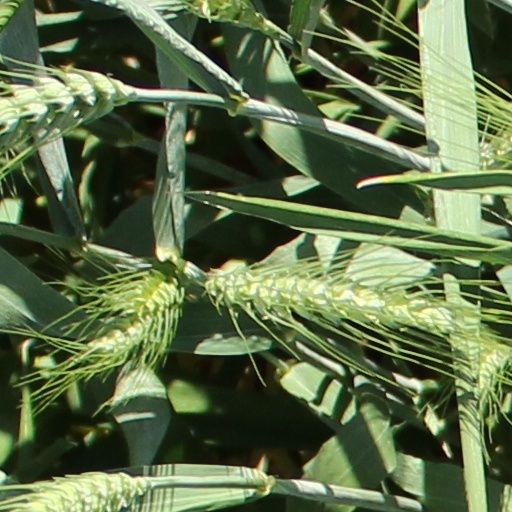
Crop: wheat